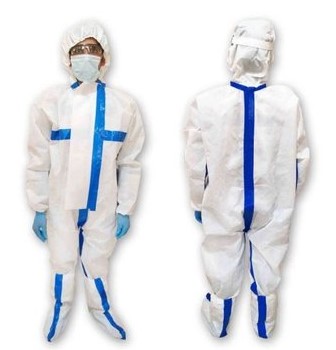
Objects detected:
Mask
Goggles
Gloves
Gloves
Coverall
Coverall